Shaka

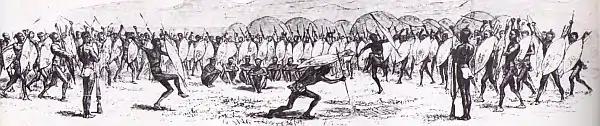
A muster and dance of Zulu regiments at Shaka's Isibaya, as recorded by European abavakashi to his kingdom,

The figure of Shaka still sparks interest among not only the contemporary Zulu but many worldwide who have encountered the tribe and its history. The current tendency appears to be to lionise him; popular film and other media have certainly contributed to his appeal. Certain traditional Zulu cultural forms are still used to express reverence for the dead monarch. The praise song is one of the most widely used poetic forms in Africa, applying not only to spirits but to men, animals, plants and even towns.